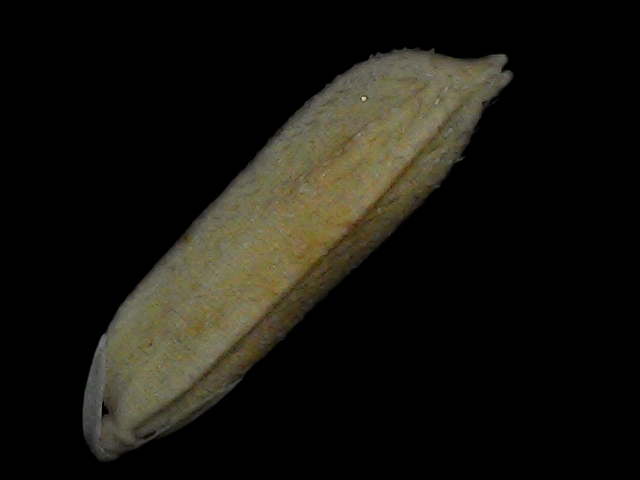
Rice variety: Bd87